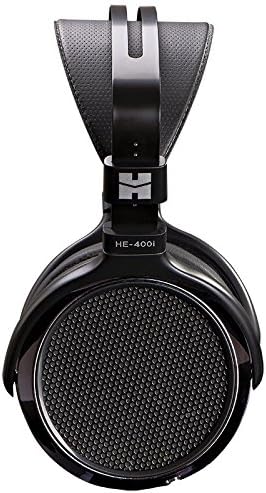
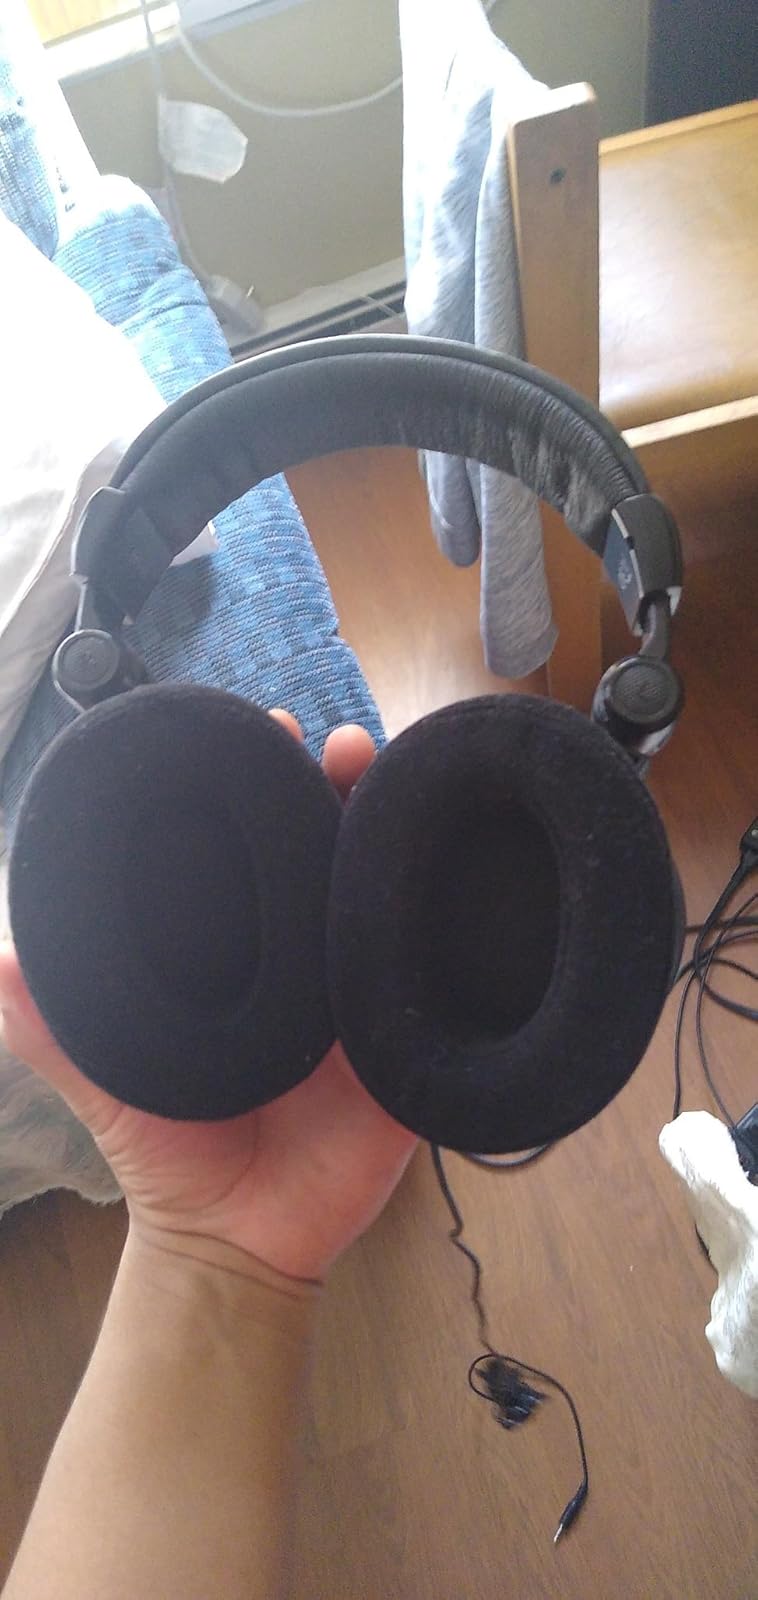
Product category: headphones
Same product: no